Bolus Herbarium

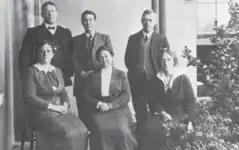
Staff of the Bolus Herbarium (1914)

Harry Bolus (1834–1911), a rich Cape Town businessman, began his collection in 1865 in Graaff-Reinet, and it is now the oldest functioning herbarium in the country. In 1903 Louisa Bolus who was a grand-niece of Harry Bolus was appointed a Curator of the herbarium. After his death, the South African College (which changed its name to the University of Cape Town on April 2, 1918) inherited his herbarium; a library featuring many expensive, unique, and rare books on botany; and a substantial amount of money for the maintenance and expansion of the collection. In 1924, a dedicated building was erected for the herbarium in Kirstenbosch, but it proved unsuitable later. Therefore, the herbarium was moved onto the campus in 1938. Louisa Bolus was also involved with the herbarium until her death in 1970.